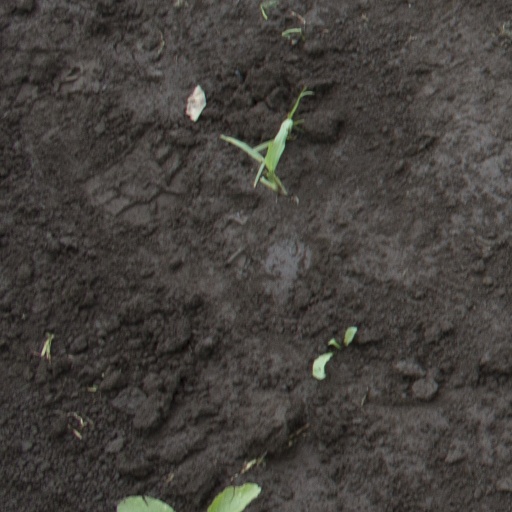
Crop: soybean